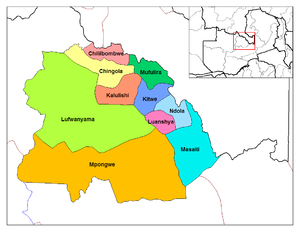
Les dix provinces de Zambie sont divisées en 110 districts.